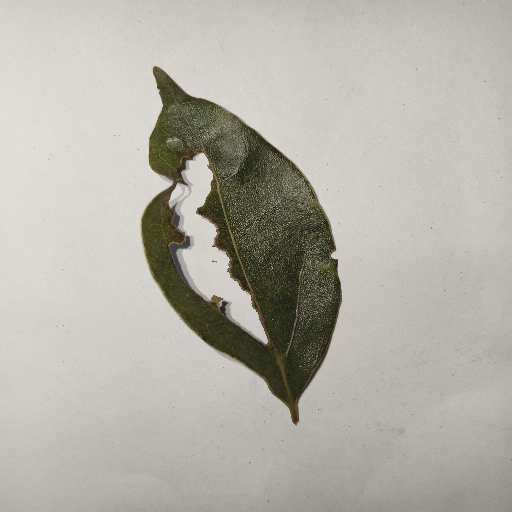
Species: Camphor
Leaf condition: Shot Hole